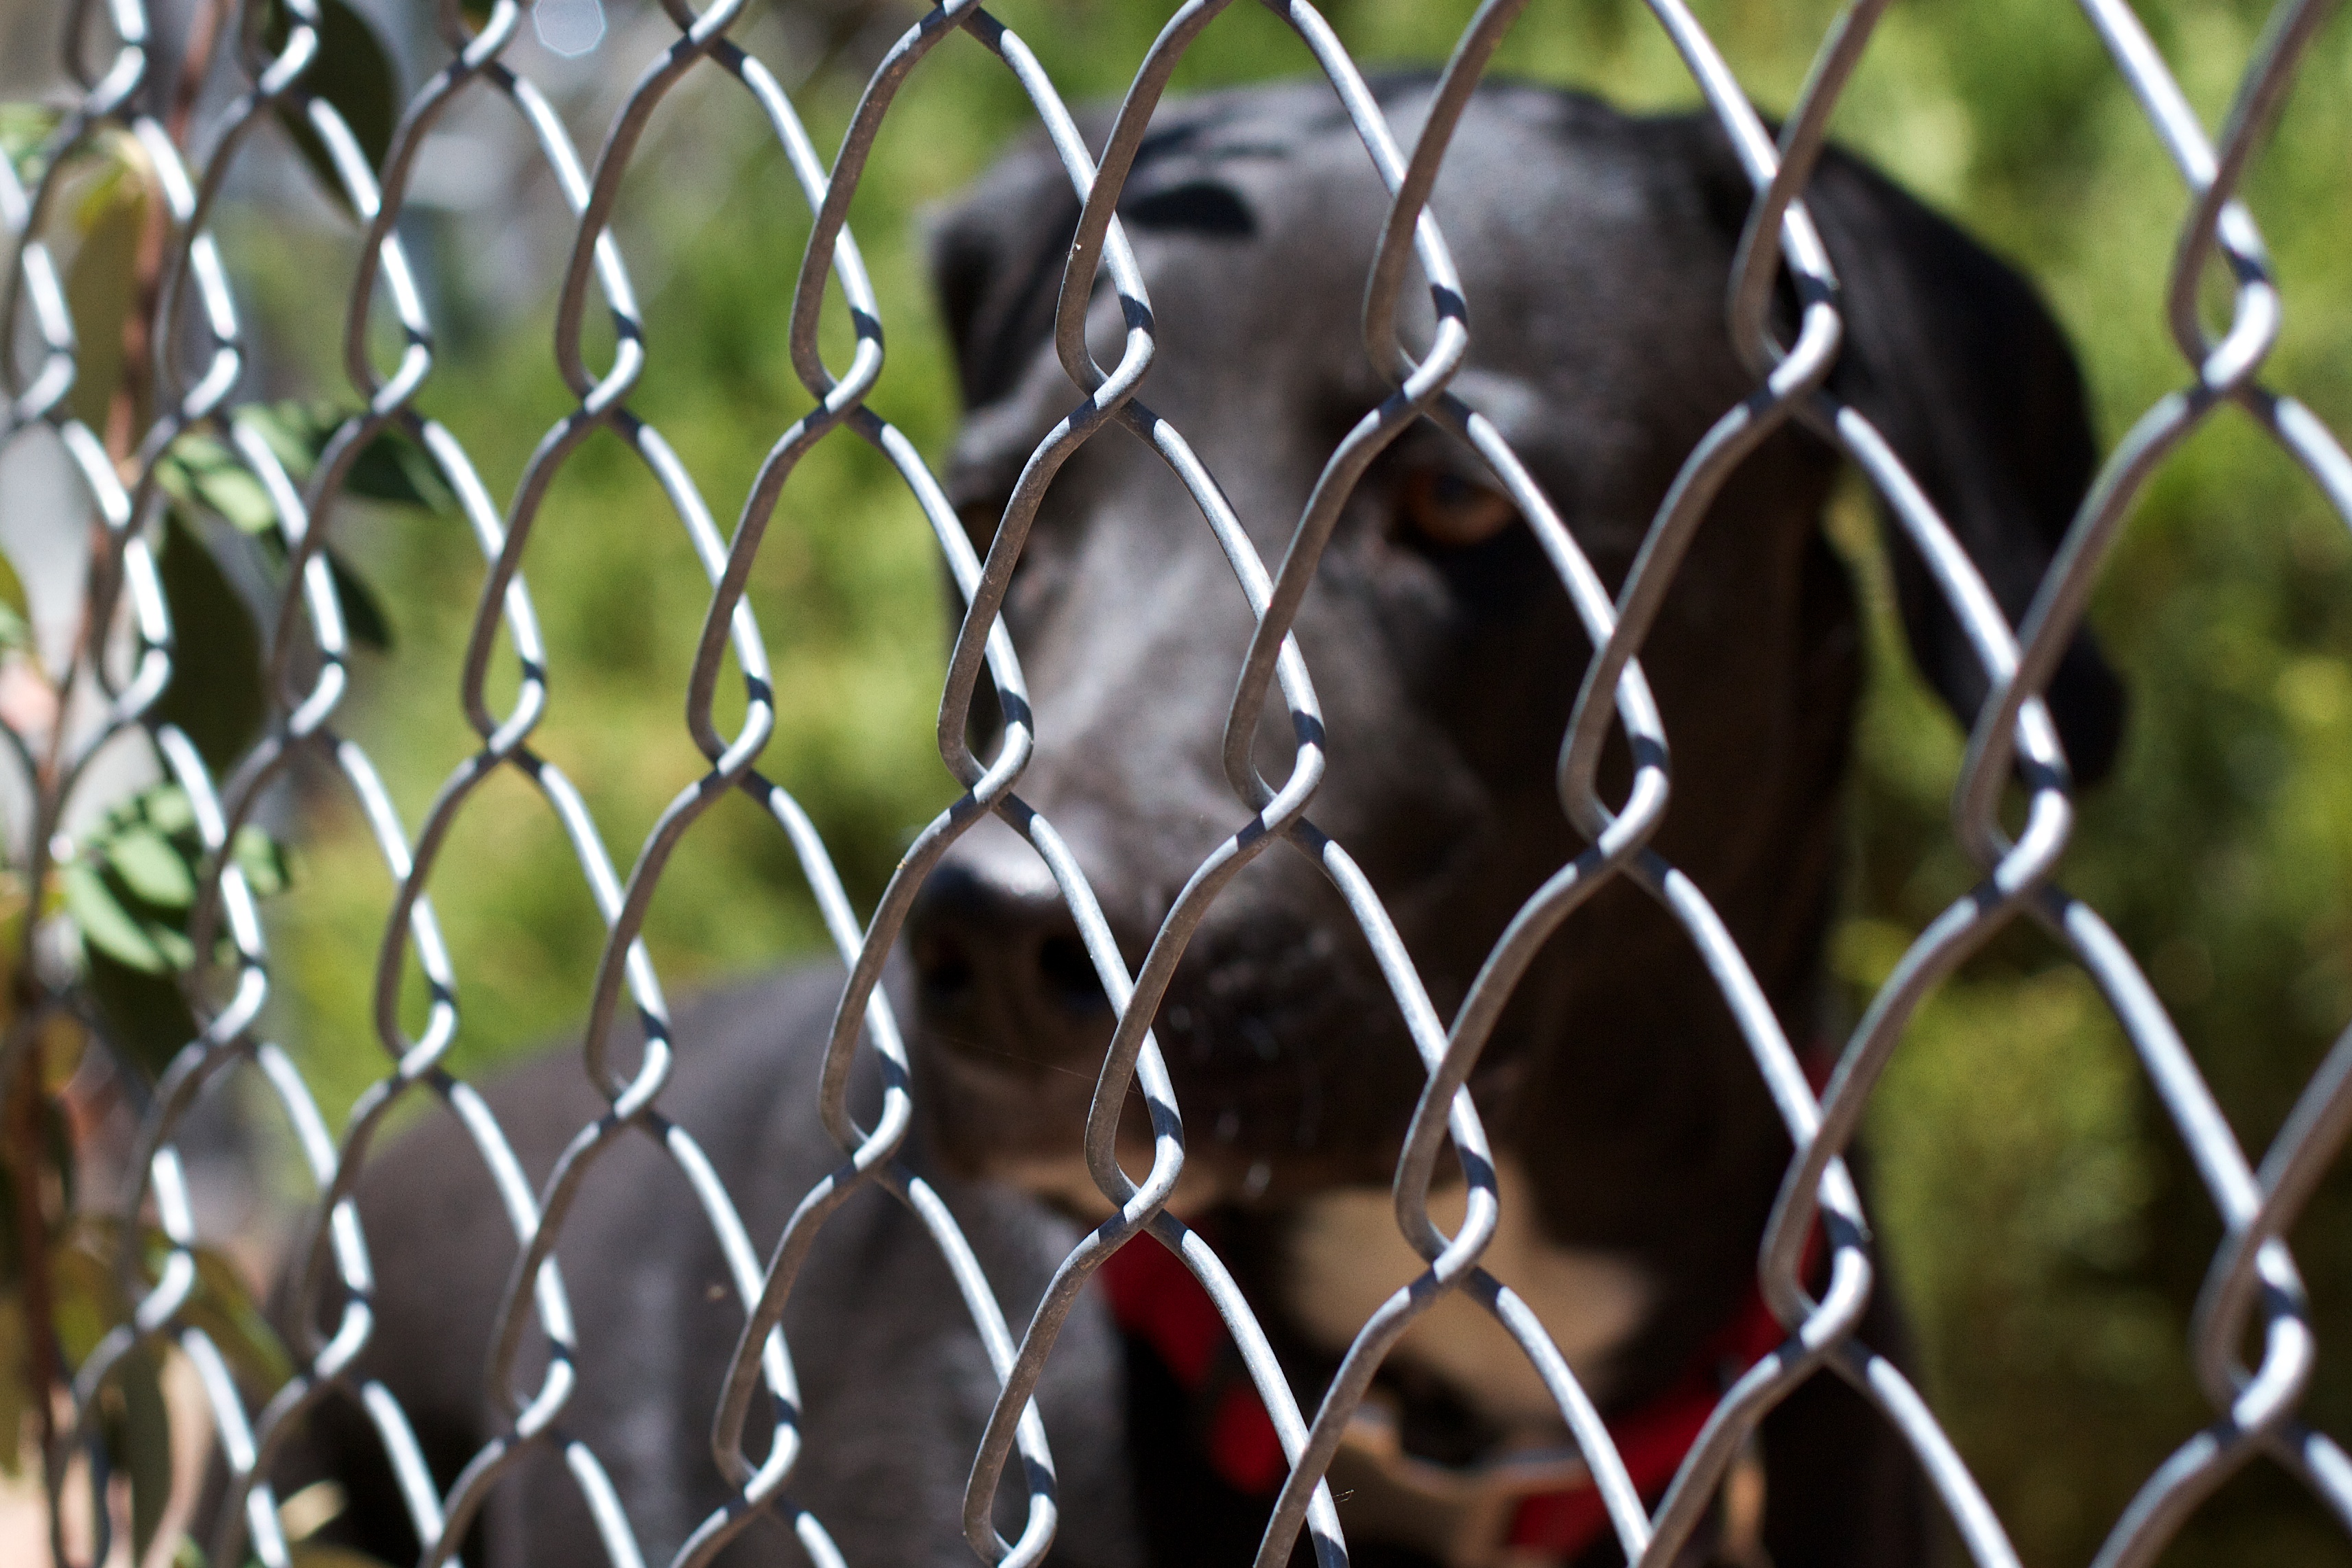
branch, fence, dog, zoo, jaci